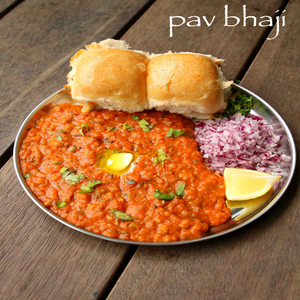
Dish: pavbhaji